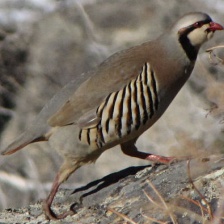
Species: CHUKAR PARTRIDGE
Scientific name: ALECTORIS CHUKAR
ImageNet parent category: partridge